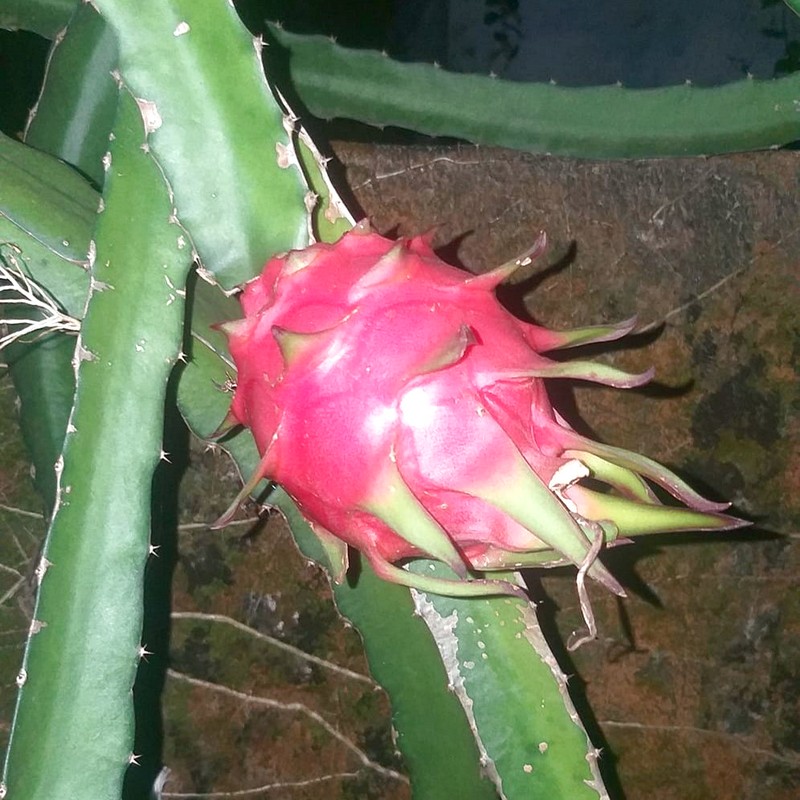
Label: Fresh Dragon Fruit